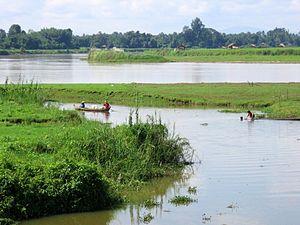
La Taping, Ta Hkaw Hka en kachin et Ta Ying Chiang en chinois, est une rivière du nord de la Birmanie, affluent du principal fleuve du pays, l'Irrawaddy. La ligne de partage des eaux entre la Taping et la N'mai Hka au nord-ouest, ainsi qu'entre elle et la Shweli et la Salouen au sud-est forme une partie de la frontière avec la Chine. Elle prend sa source au Yunnan, dans le xian de Yingjiang, et se jette dans l'Irrawaddy au nord de Bhamo, dans l'État Kachin.